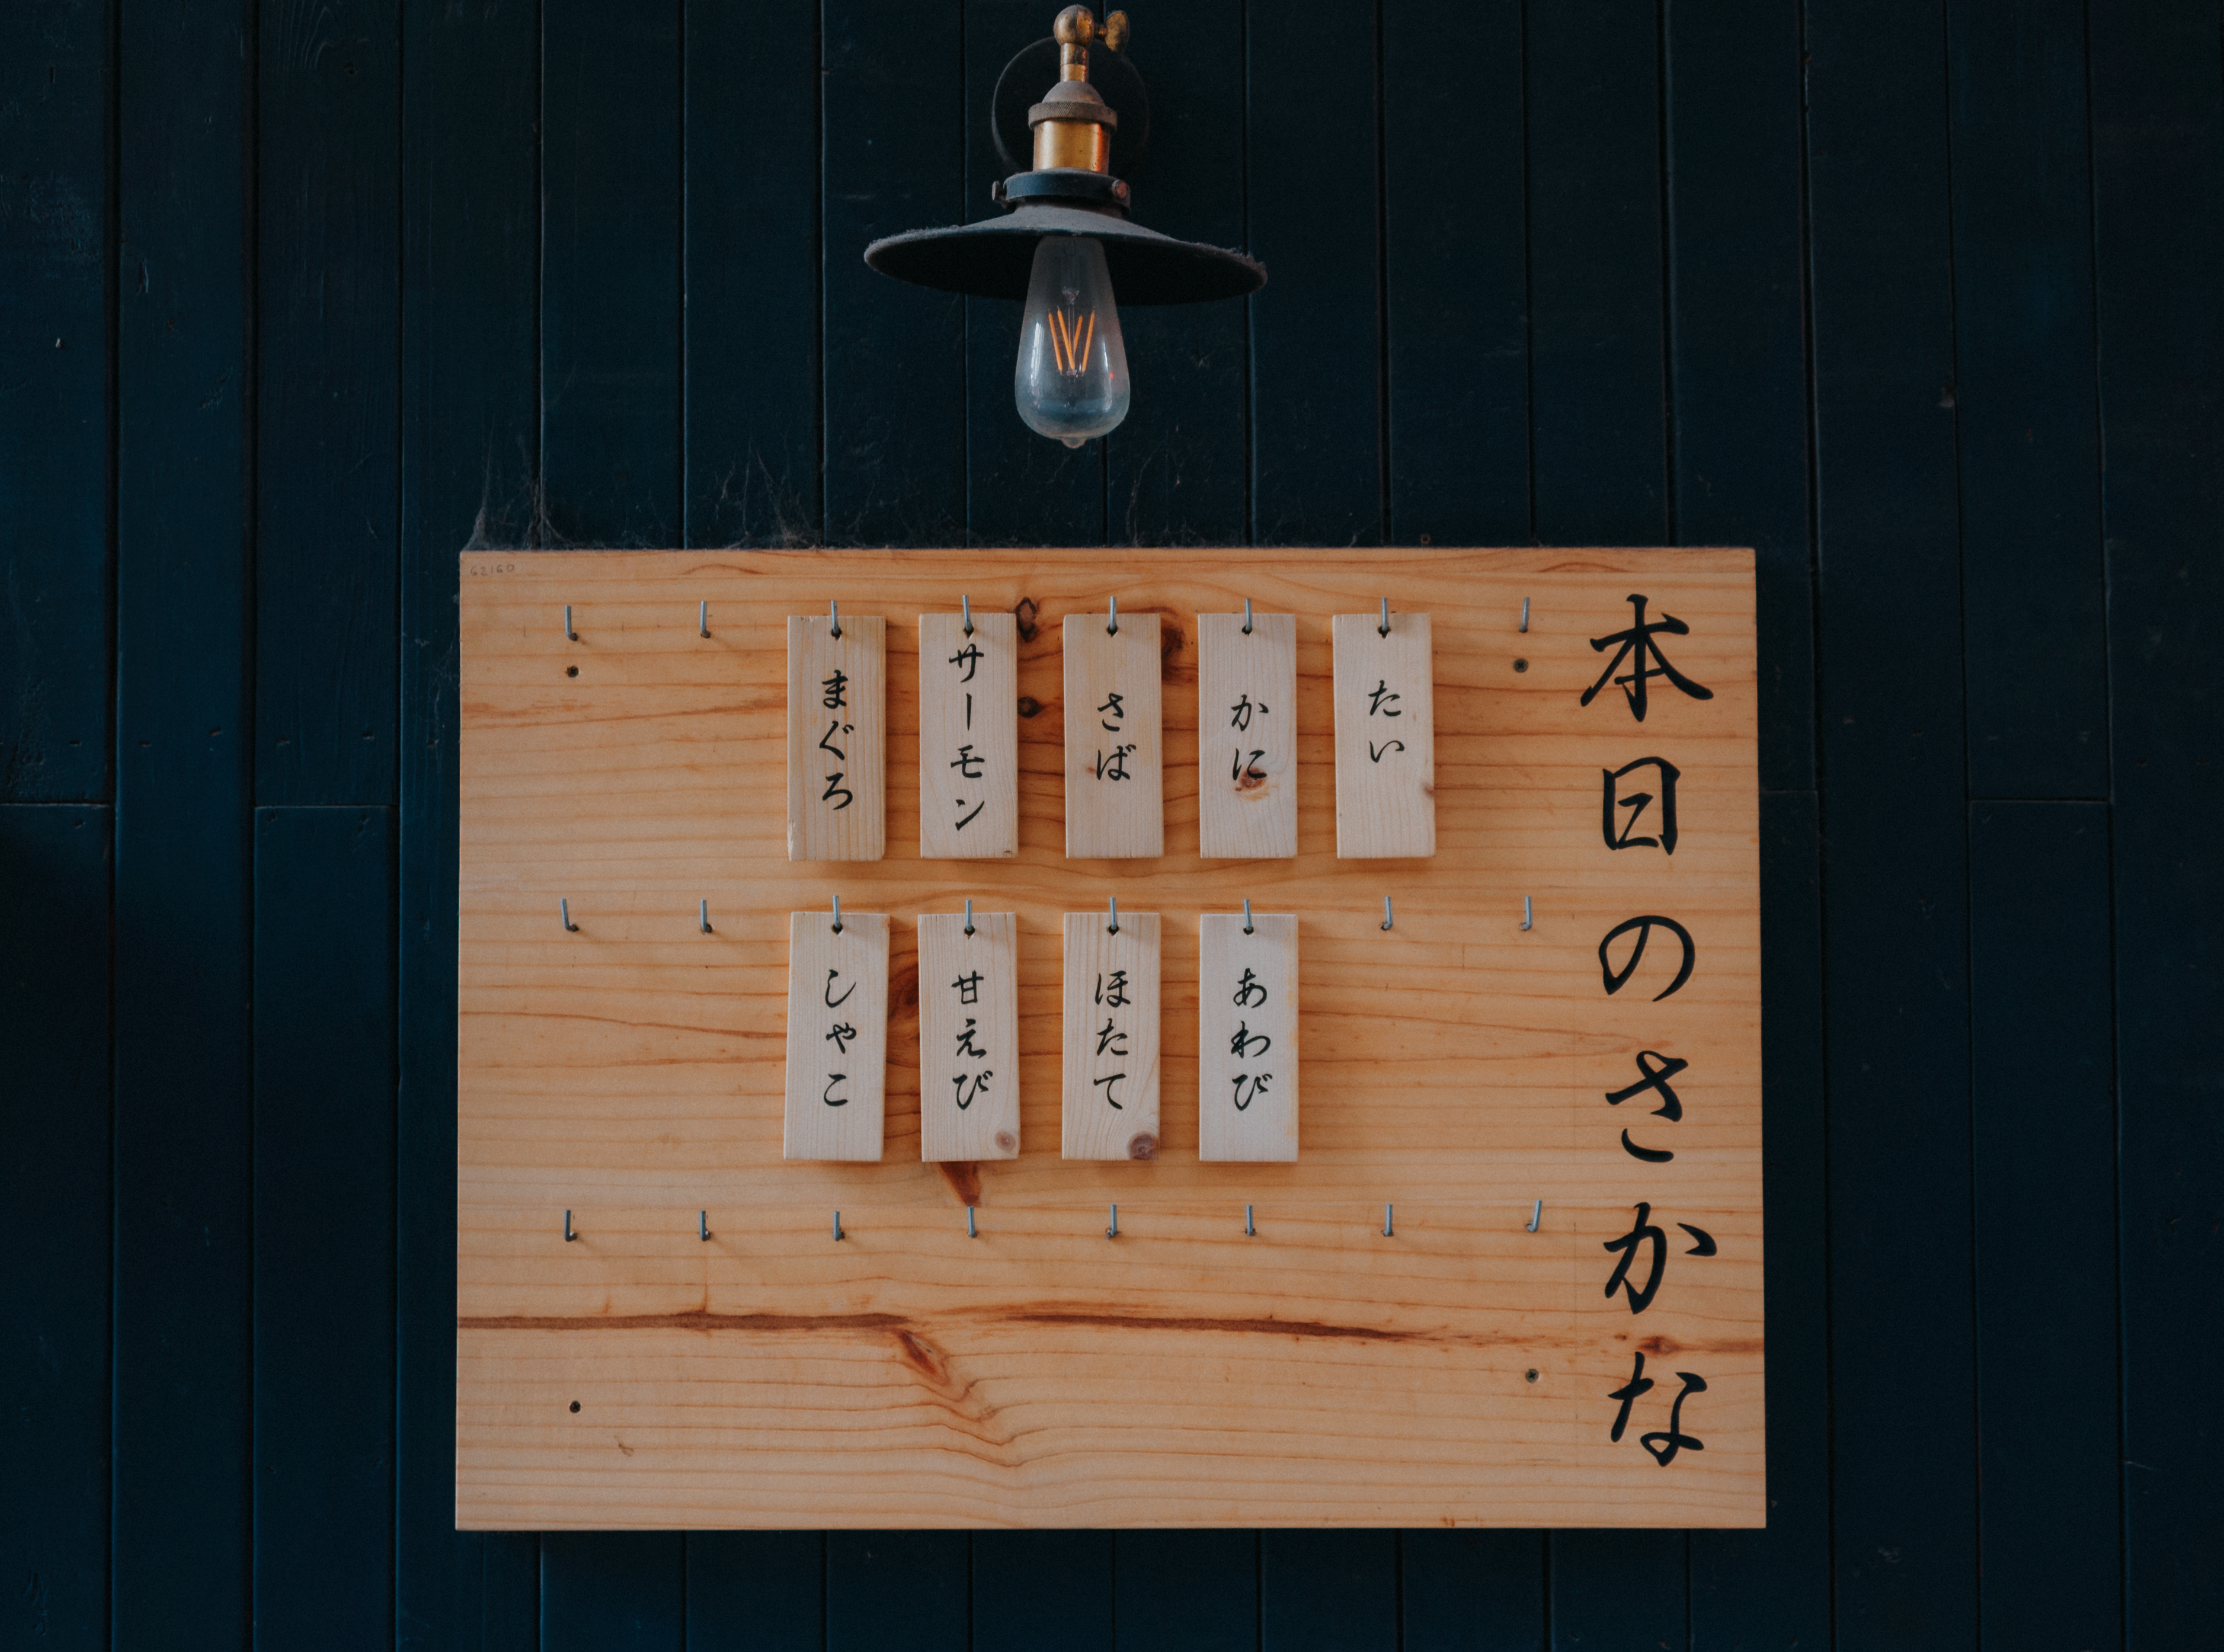
art, wood, text, wall, font, wood stain